João Capiberibe

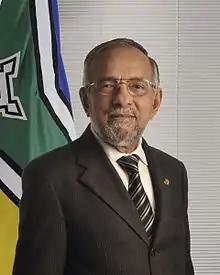

João Alberto Rodrigues Capiberibe (born May 6, 1947 in Afuá) is a Brazilian politician. He is Senator, from November 29, 2011 to February 1, 2019.